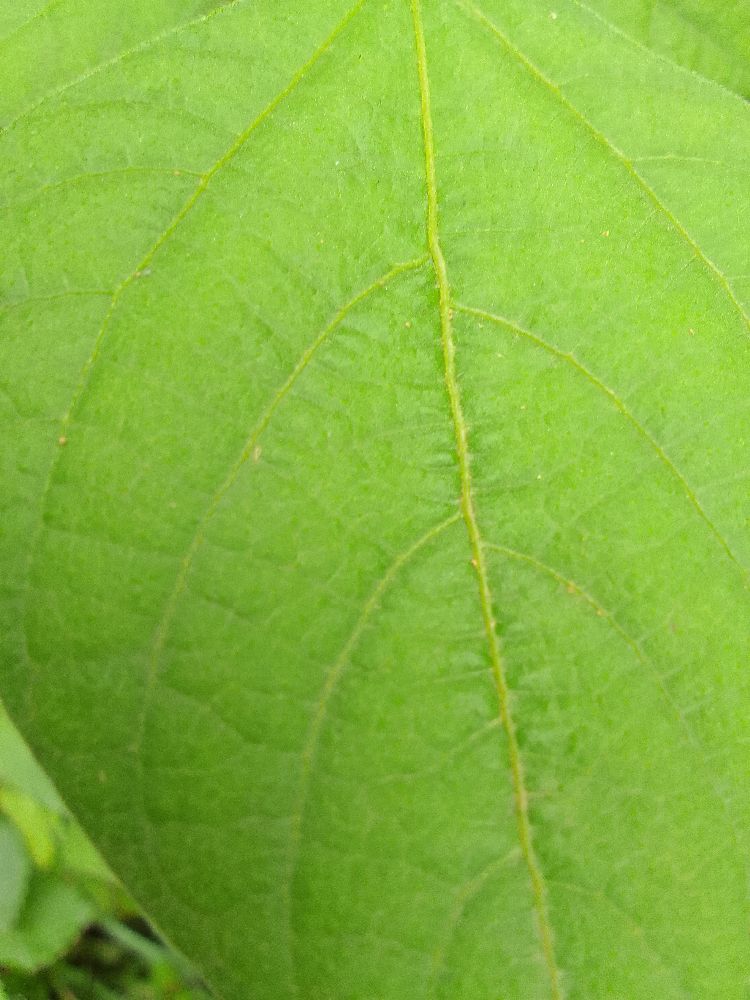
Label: healthy